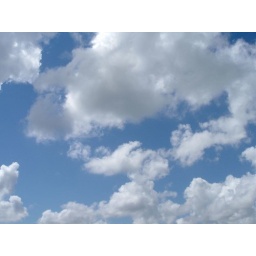
The clouds in the sky